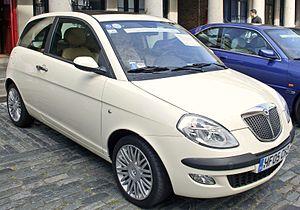
L'Ypsilon est une petite voiture produite par le constructeur automobile italien Lancia depuis 2003. La première génération, à carrosserie 3 portes est assemblée de 2003 à 2011 dans l'usine sicilienne de Termini Imerese. La deuxième génération, désormais à 5 portes, est présentée en mars 2011. Elle est vendue sous la marque Chrysler Ypsilon au Royaume-Uni, en Irlande et au Japon. Elle n'est plus vendue qu'en Italie depuis 2017.